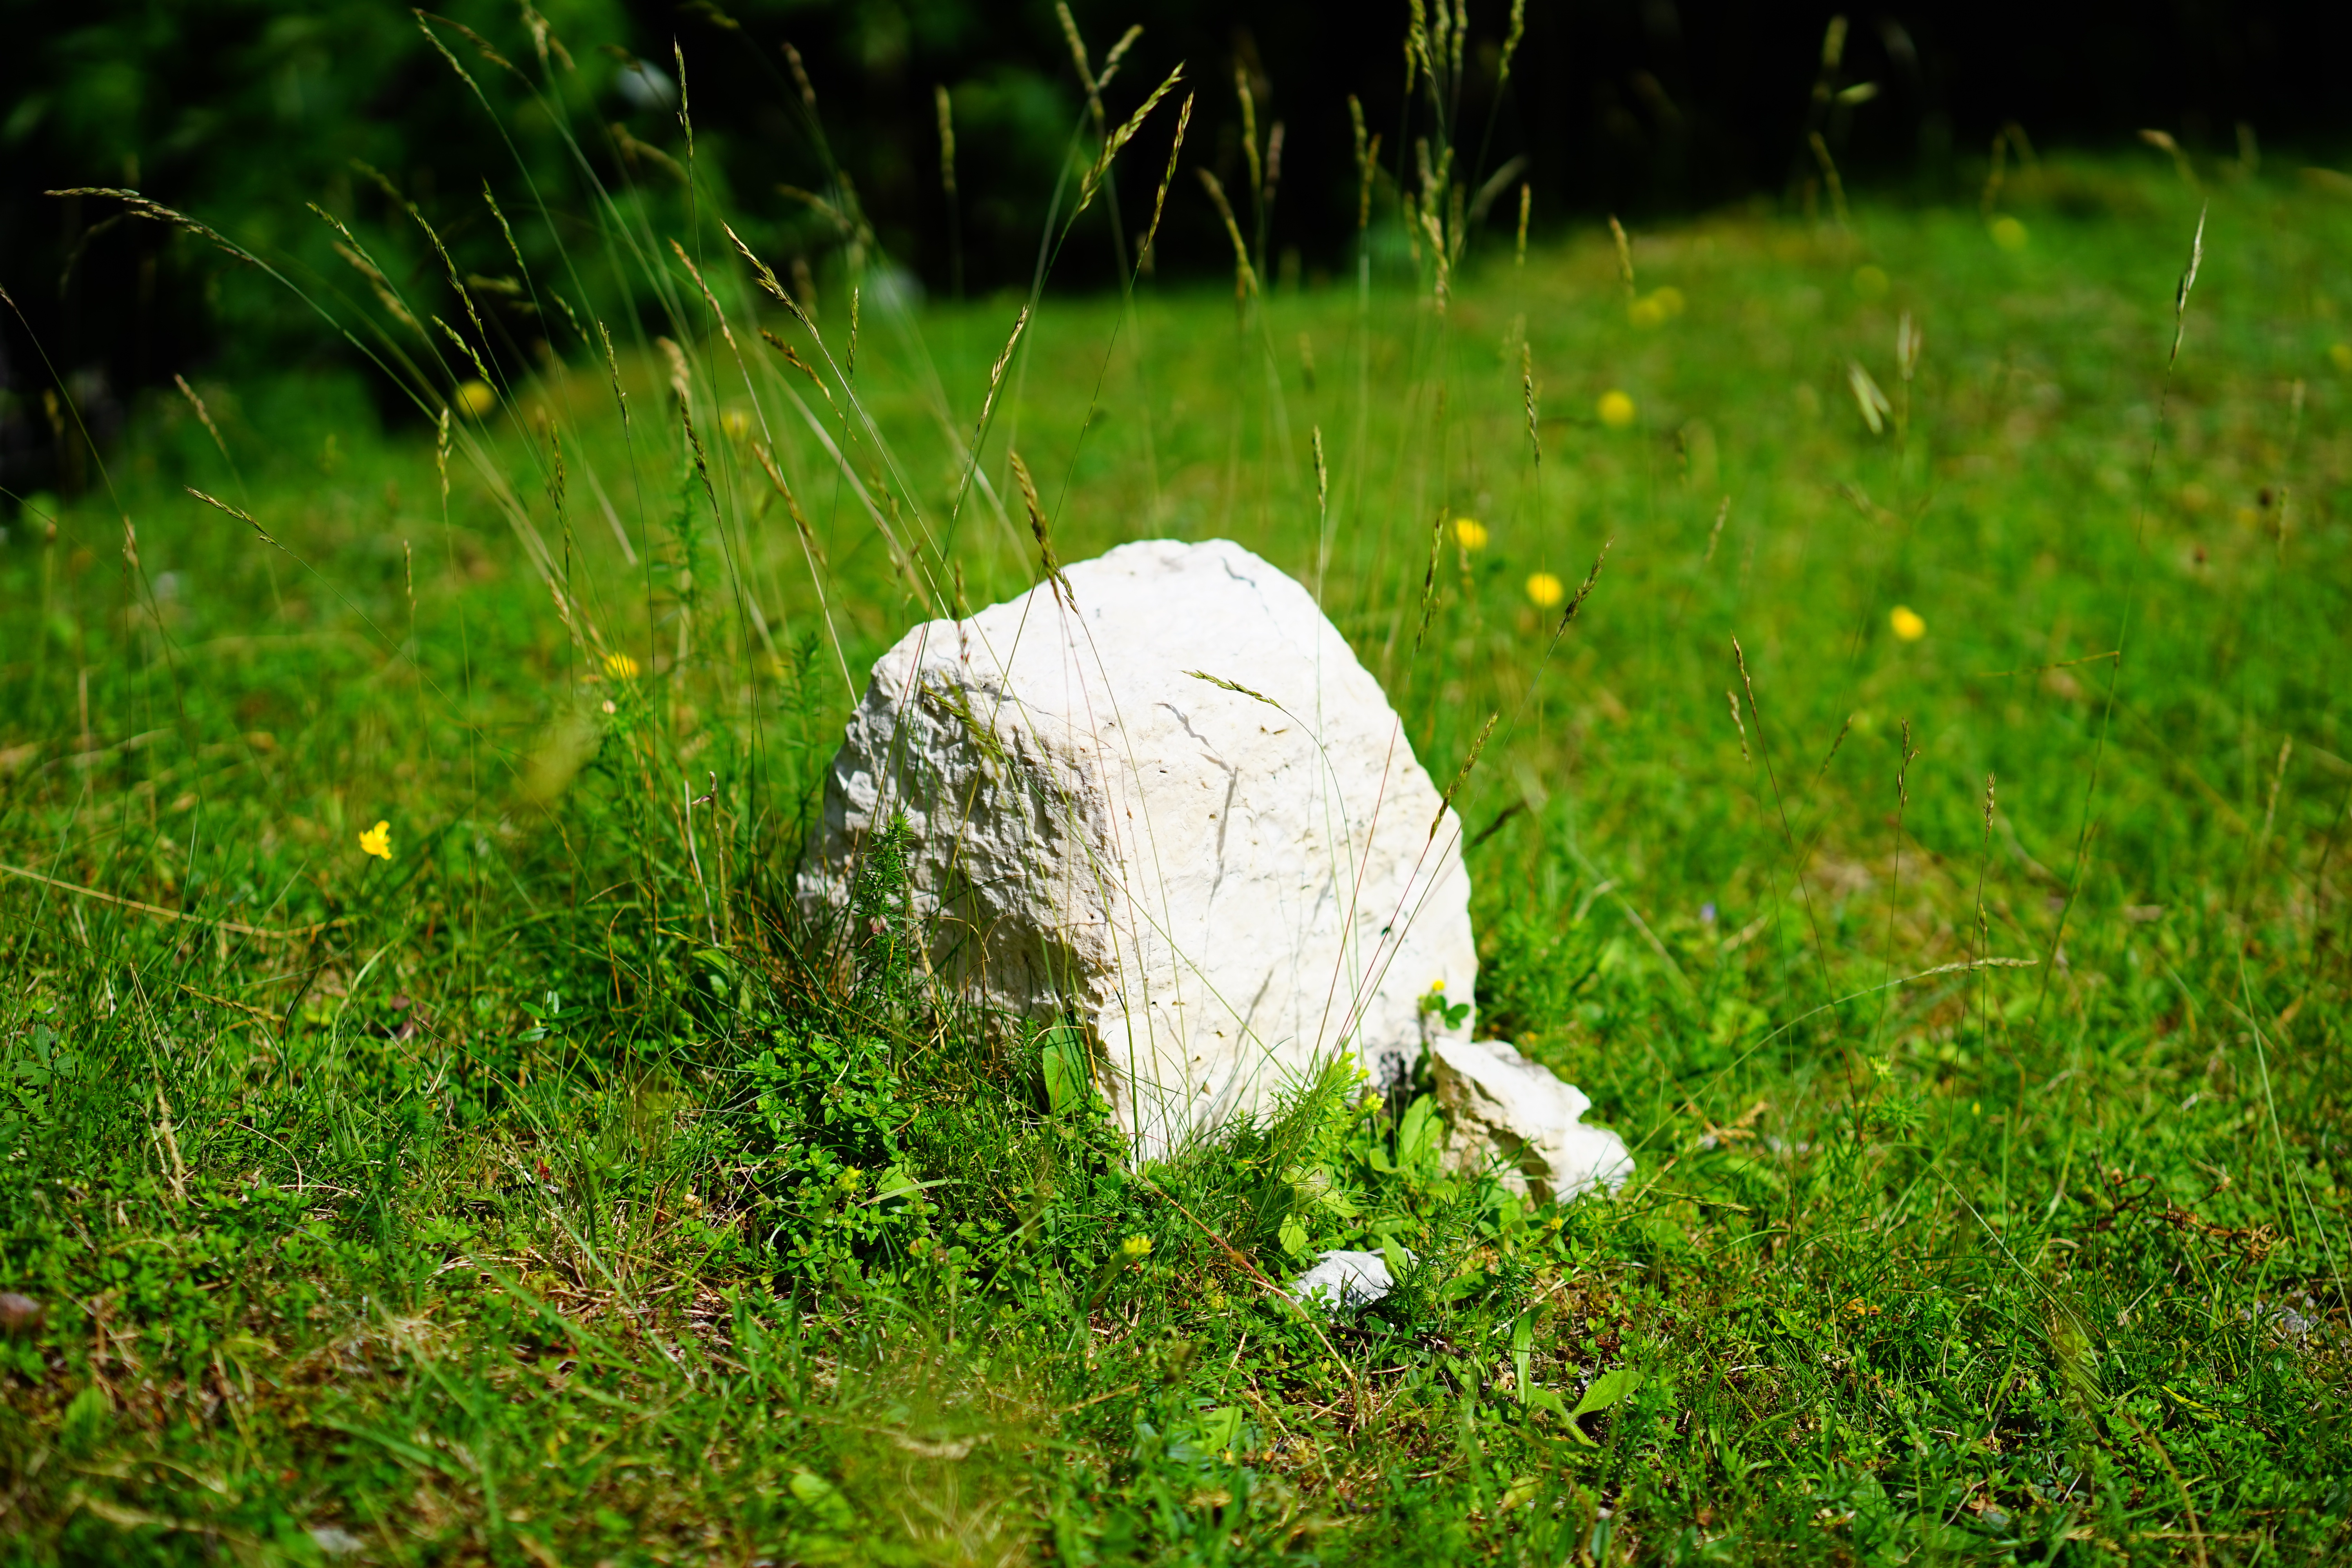
tree, nature, forest, grass, rock, plant, white, lawn, meadow, sunlight, leaf, flower, stone, wildlife, green, autumn, soil, landmark, garden, flora, limestone, mark, hub, woodland, habitat, border, milestone, rural area, demarcation, forest border, parcel boundary, border crossing point, boundary issues, cross mark, spell stone, eckpunkt, knick point, field limit, natural environment, grass family